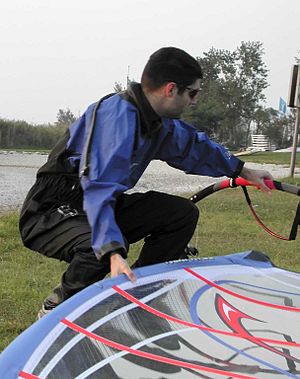
Tørdragt
Windsurfer iført tørdragt.
En tørdragt er en dragt, som benyttes til dykning, havkajak, windsurfing og som overlevelses dragt for søfolk. En tørdragt lukker helt tæt, så kroppen ikke bliver våd. Dette kombineret med en isolerende inderdragt gør, at man kan opholde sig længe i koldt vand uden at blive underafkølet.